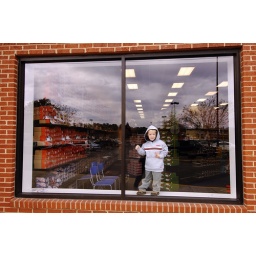
A kid in the window of a shoe store